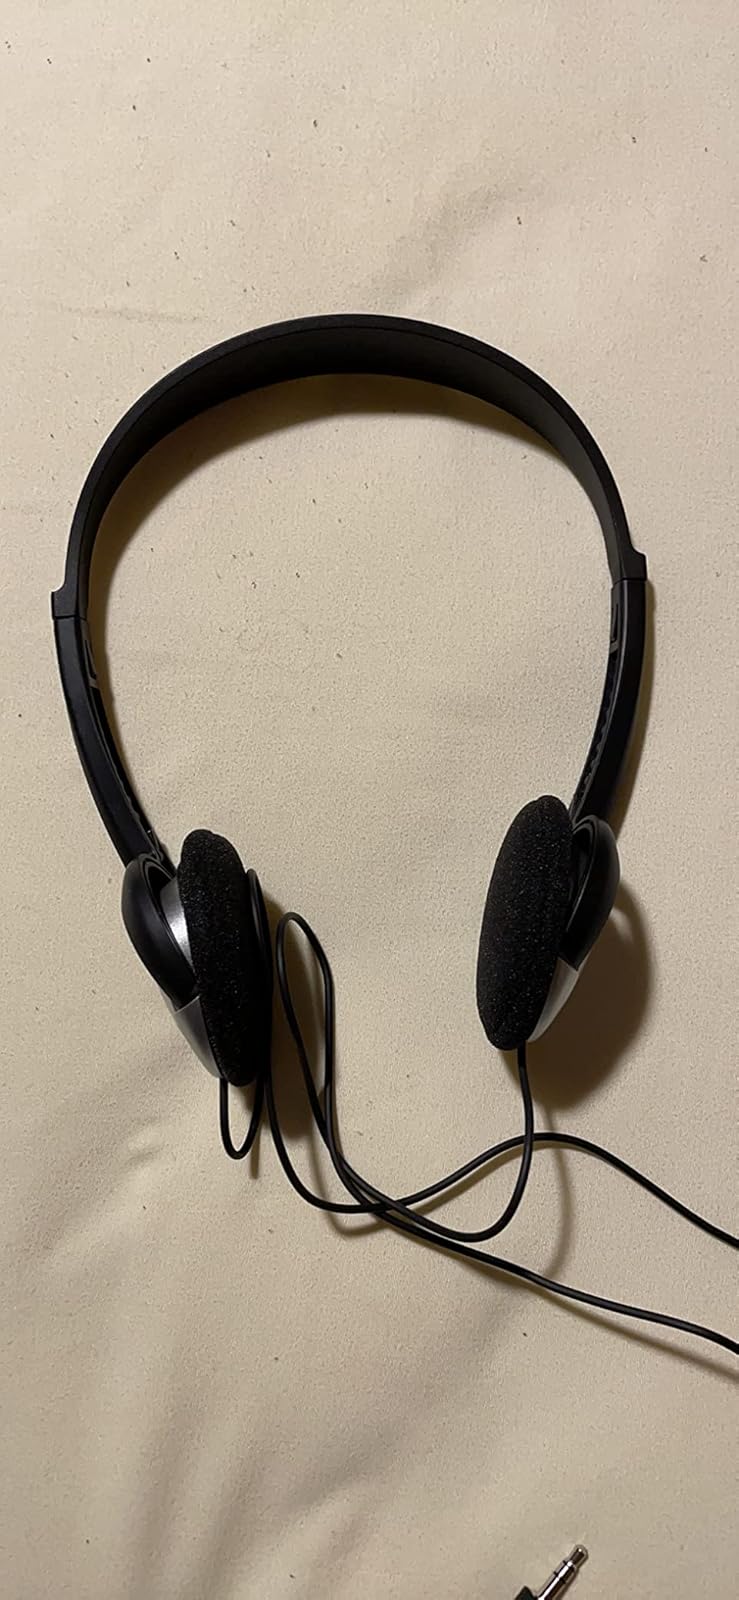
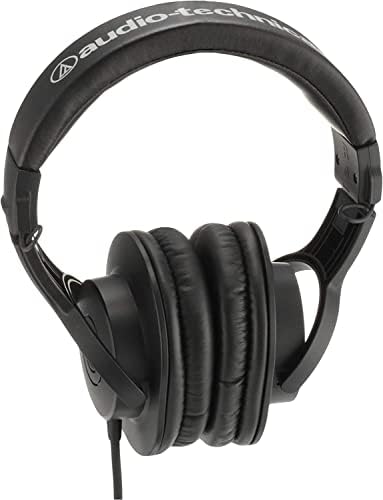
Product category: headphones
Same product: no